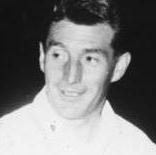
Age: 35